Phrygia

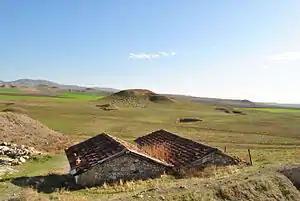
Gordion archeological site

South of Dorylaeum an important Phrygian settlement, Midas City (Yazılıkaya, Eskişehir), is situated in an area of hills and columns of volcanic tuff. To the south again, central Phrygia includes the cities of Afyonkarahisar (ancient Akroinon) with its marble quarries at nearby Docimium (İscehisar), and the town of Synnada. At the western end of Phrygia stood the towns of Aizanoi (modern Çavdarhisar) and Acmonia. From here to the southwest lies the hilly area of Phrygia that contrasts to the bare plains of the region's heartland.